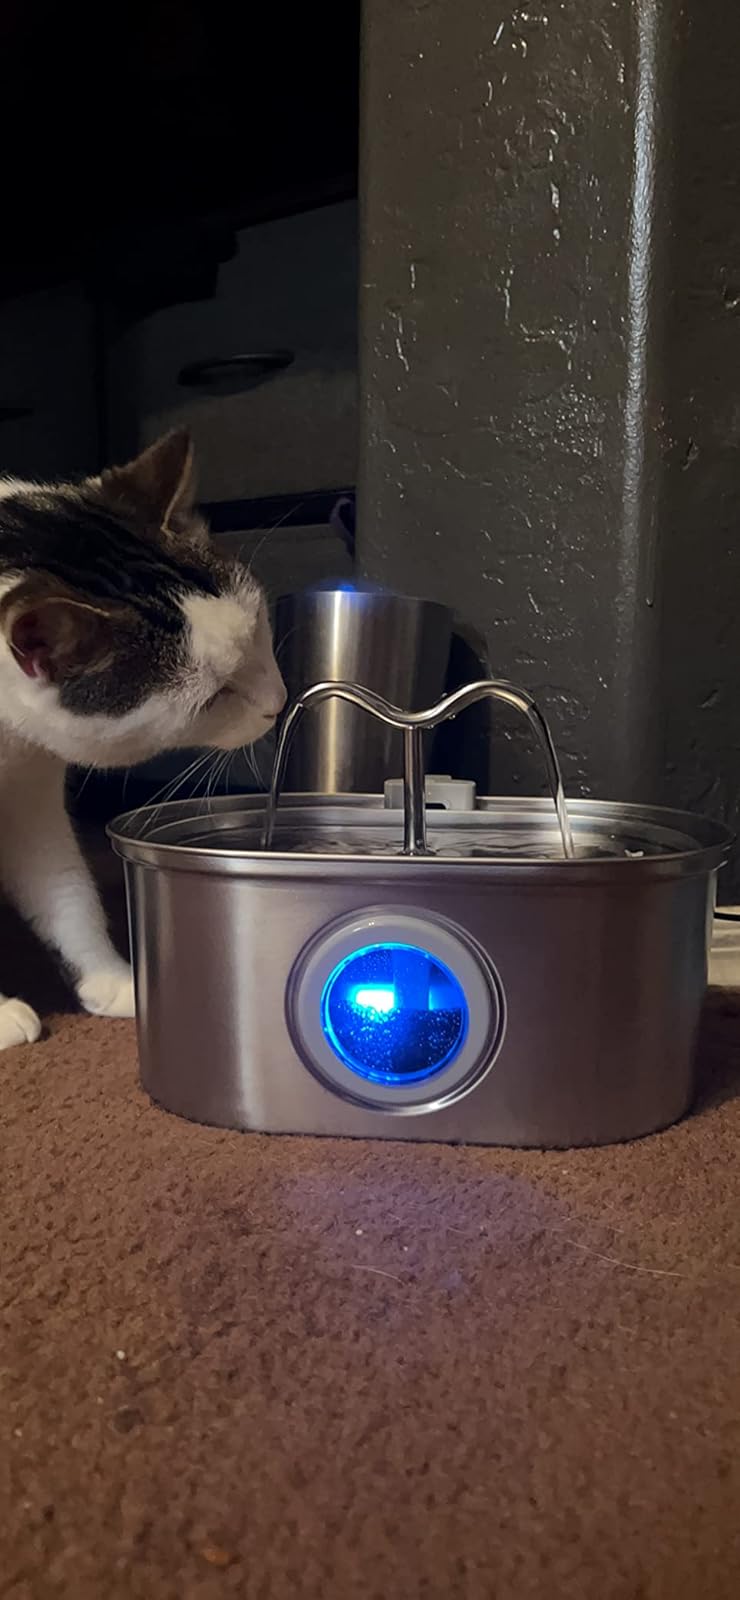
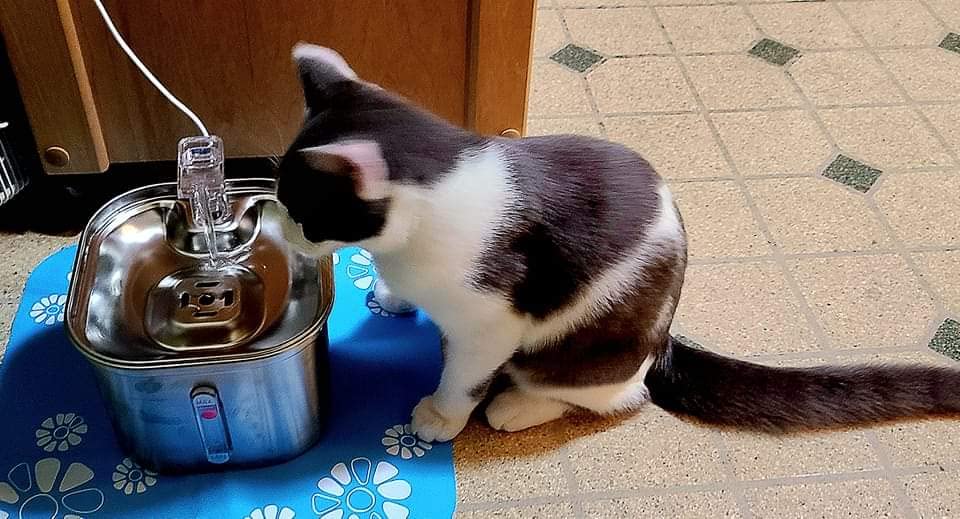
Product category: items_bowl
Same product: no